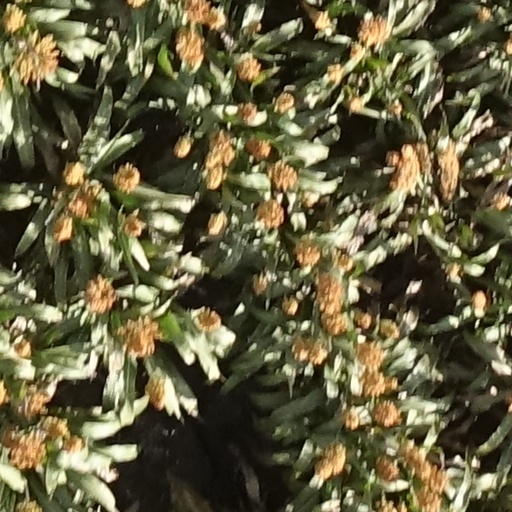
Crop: sorghum